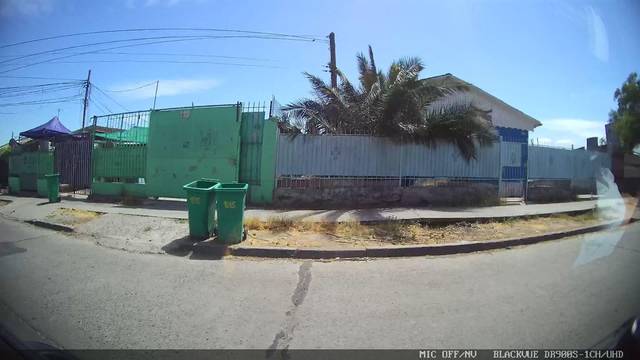
Region: Chile
Coordinates: -33.501, -70.724